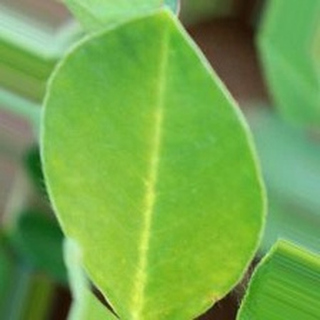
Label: healthy_groundnut